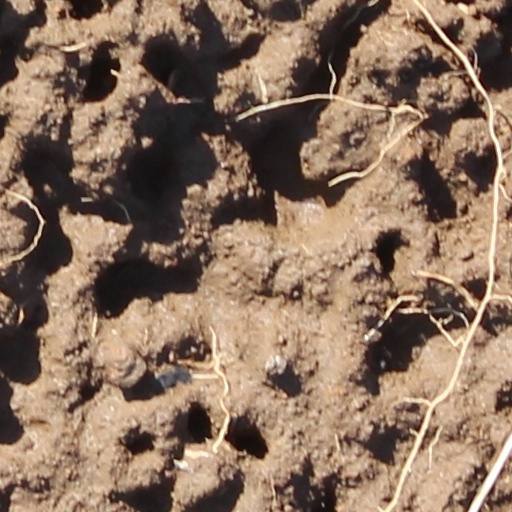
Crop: wheat